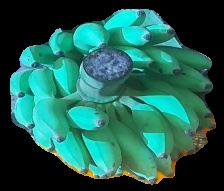
Variety: elakki-bale
Grade: grade2